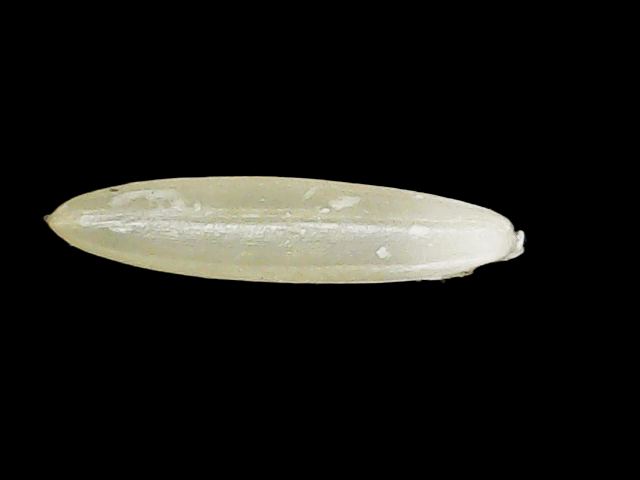
Rice variety: Binadhan25